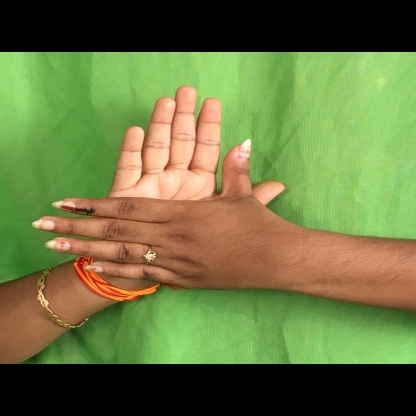
Mudra: Chakra